Darby and Joan (1920 film)

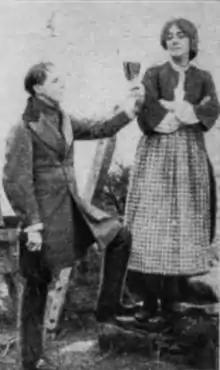
Derwent Hall Caine, as Patrick Gorry, shows Leal Douglas, as his mother, the cup he won

Darby and Joan is a 1920 British drama film directed by Percy Nash and starring Derwent Hall Caine, Leal Douglas, Ivy Close, Meggie Albanesi and George Wynn. The screenplay was written by the novelist Hall Caine and set on the Isle of Man.